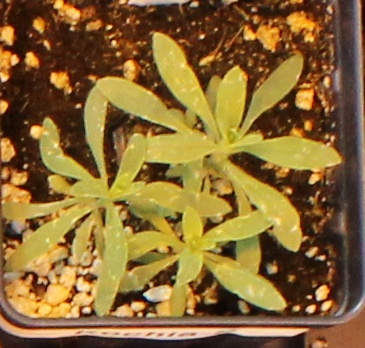
Label: Kochia